Jalladkhana Killing field

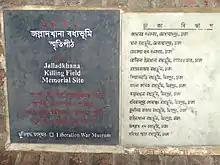
Plaque at Jalladkhana Killing Field Memorial Site

Liberation War Museum, Bangladesh established a memorial and public exhibition on the site, which was opened to the public on 21 June 2007.